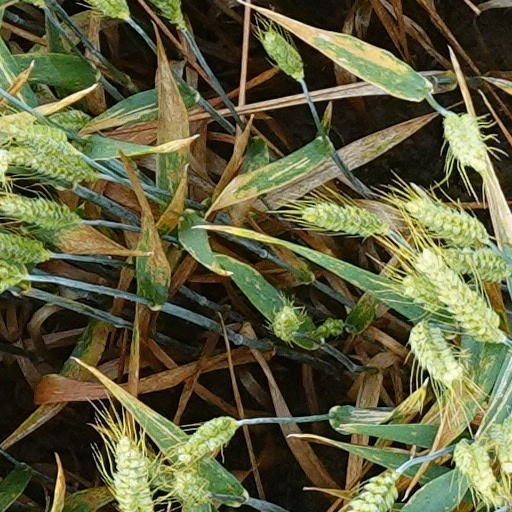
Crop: wheat